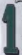
Number: 1